Ack du min moder

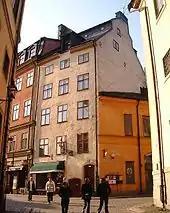
The Crawl-in Tavern ("Krogen Kryp-In") of Epistle 23. Järntorget 85 in Stockholm's "Gamla stan", the old town

The performance begins as a lament, as Fredman lies drunk in a Stockholm gutter outside the Crawl-in Tavern, cursing his parents for conceiving him. He goes into enough despairing detail to include a curse on the carpenter who made the "four-poster bed" ("paulun"), unless it was "perhaps upon a table" that he was brought into being: